Stamboul Quest

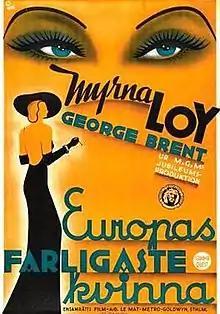
Swedish theatrical release poster

Stamboul Quest is a 1934 American spy film set in World War I, directed by Sam Wood, starring Myrna Loy and George Brent and featuring Lionel Atwill. The screenplay was written by Herman J. Mankiewicz from a story by Leo Birinski.